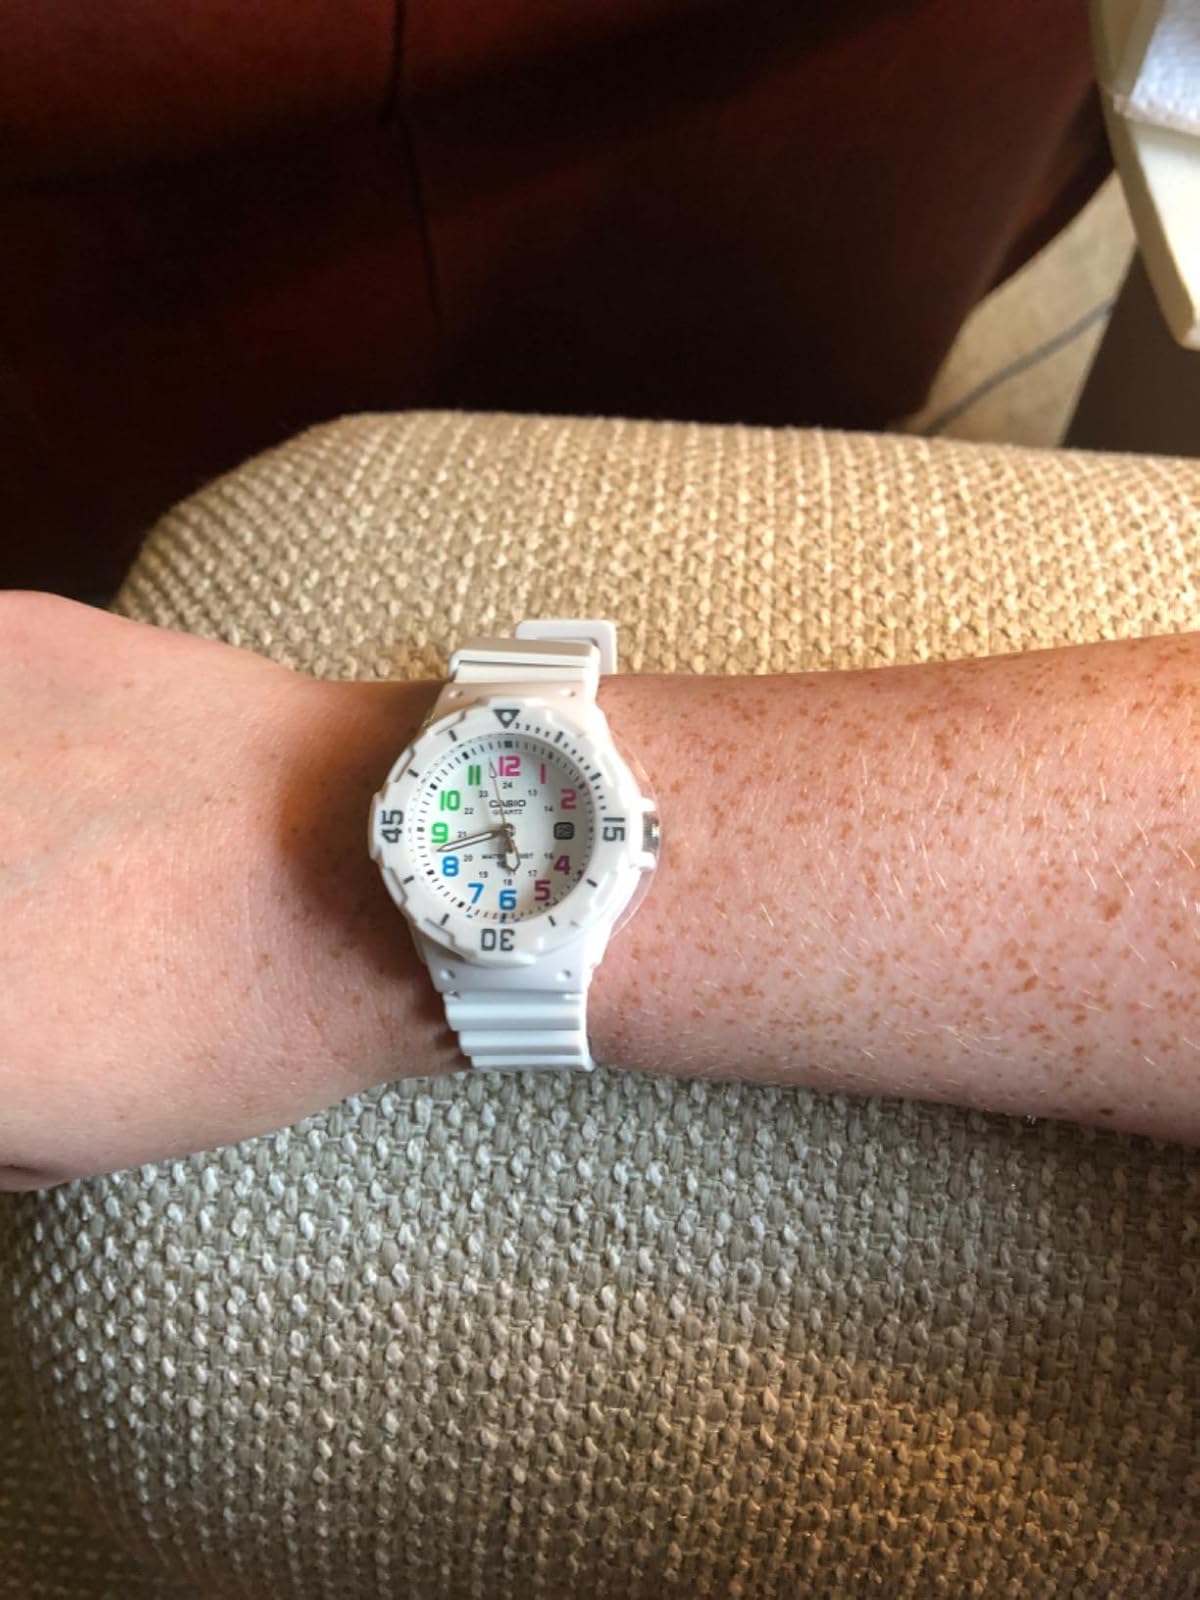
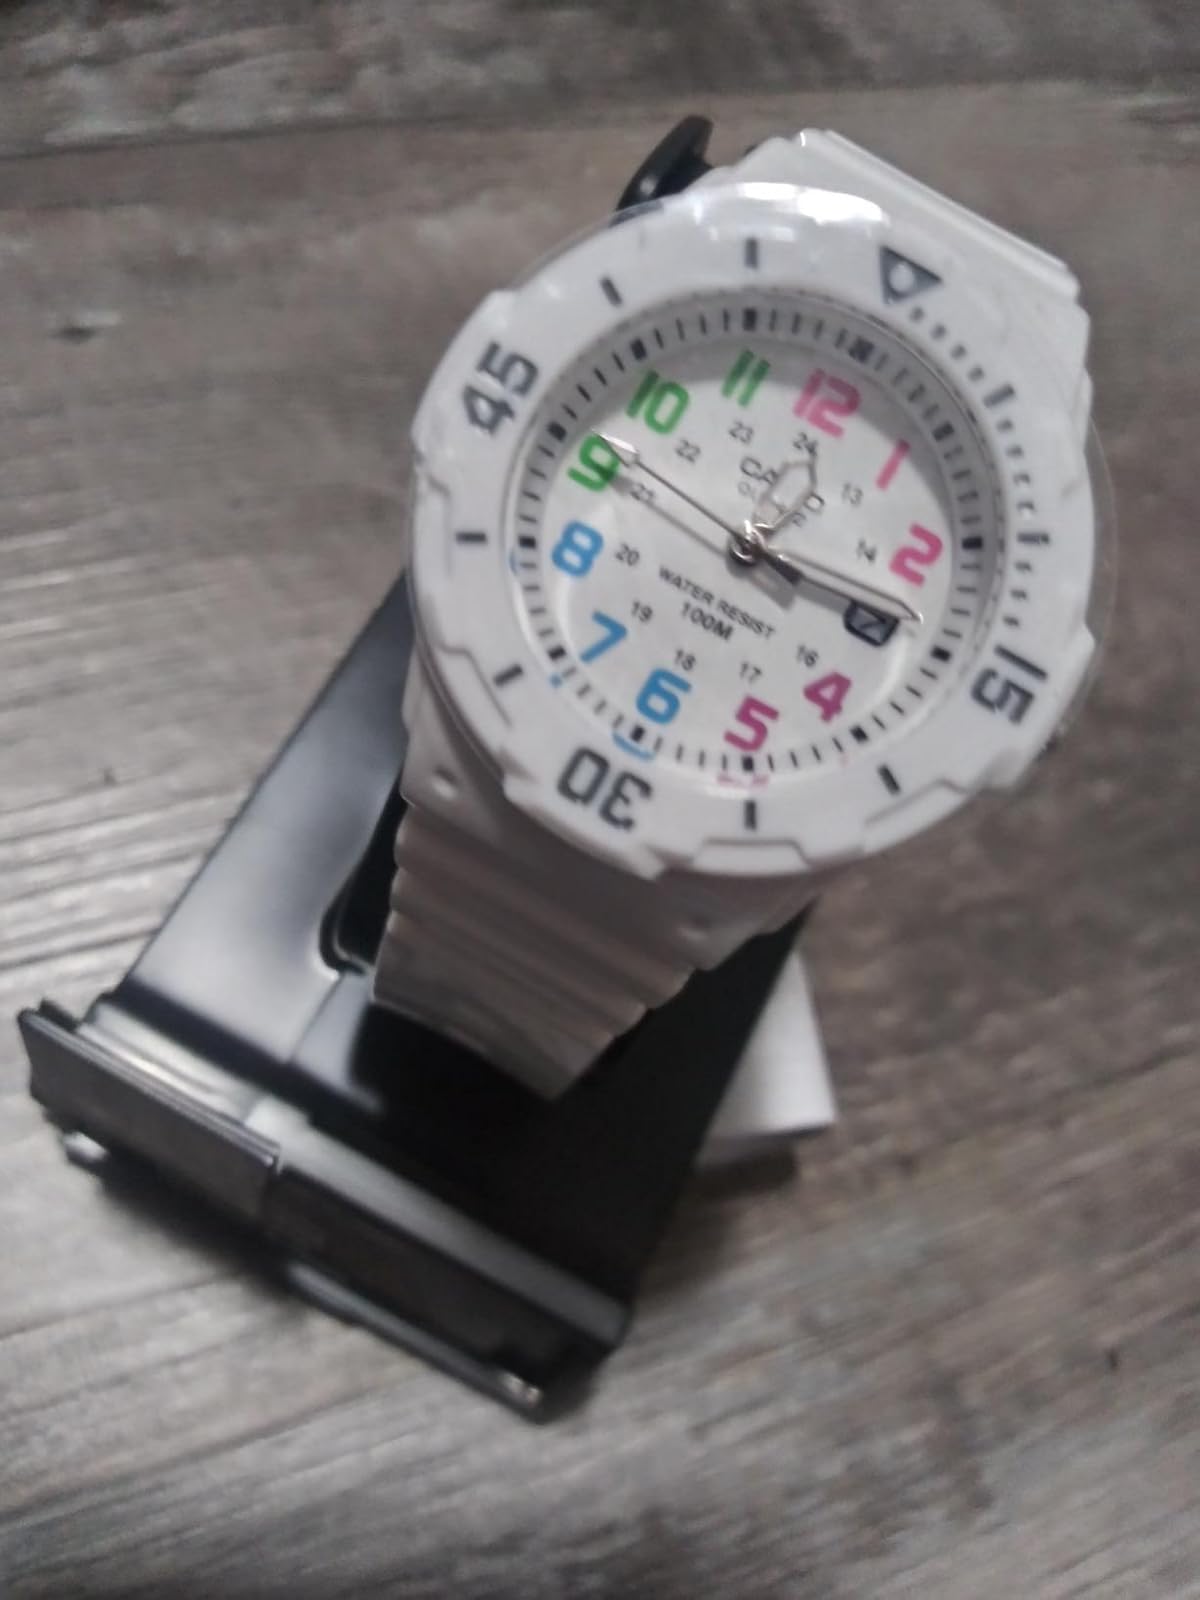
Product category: accessories_watch
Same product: yes